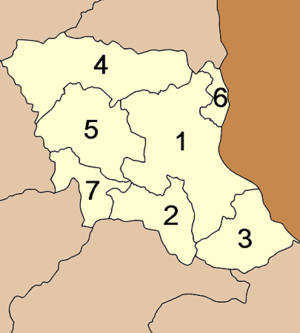
Mukdahan est une province de Thaïlande.